Stone stele records of imperial examinations of the Lê and Mạc dynasties

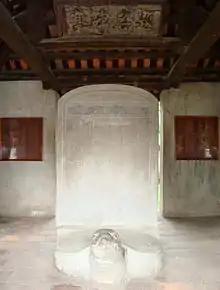
The first stele of the collection.

In total, there are 2,313 names of laureates that were carved in the stelae, they were recognized after passing imperial examination between 1484 and 1780 organized by the Lê, Mạc, Trịnh and Nguyễn dynasties. The first one was erected in 1484 during the reign of Lê Thánh Tông with the record of the 1442 imperial examination while the last stele was made in 1780 for the 1779 examination. Among the names engraved in the collection are many well-known figures in the history of Vietnam such as the historian Ngô Sĩ Liên, the scholar Lê Quý Đôn or the diplomat Ngô Thì Nhậm. Some of those names during the period of Trịnh lords were afterwards crossed out by orders of the Nguyễn emperors since the laureates had participated in activities considered against the Nguyễn lords. Since the stelae were partly damaged during the war between the Tây Sơn dynasty and the troops of Nguyễn Ánh, the emperor Nguyễn Quang Toản wanted to restore the collection but could not complete the work because of the collapse of the Tây Sơn dynasty in 1802. After the establishment of the Nguyễn dynasty, the emperor Gia Long decided to transfer the capital from Hanoi to Huế, thus a new Temple of Literature was built in Huế where new stelae were placed. The total number of stelae in Huế is 32 with the last one dated in 1919.